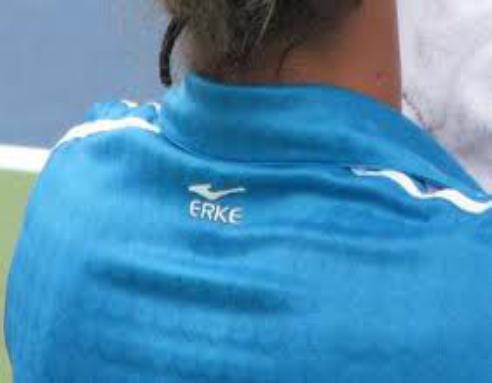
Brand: ERKE-1
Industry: Clothes